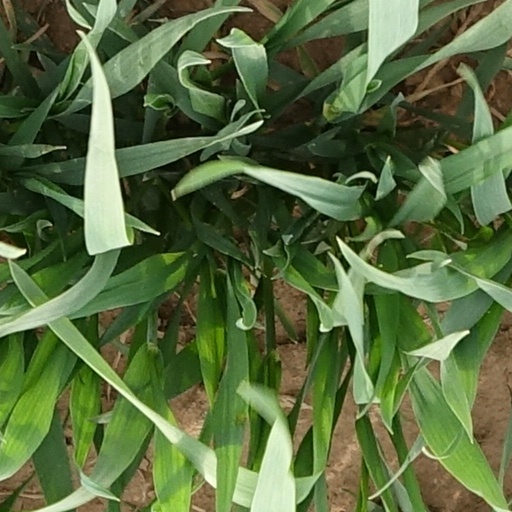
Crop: wheat